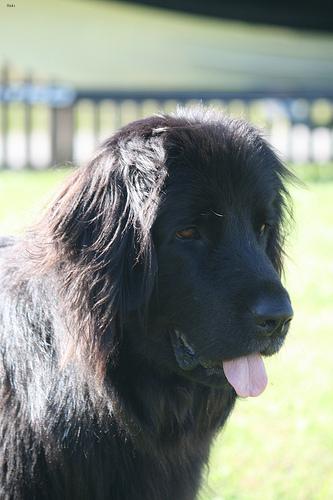
Breed: newfoundland